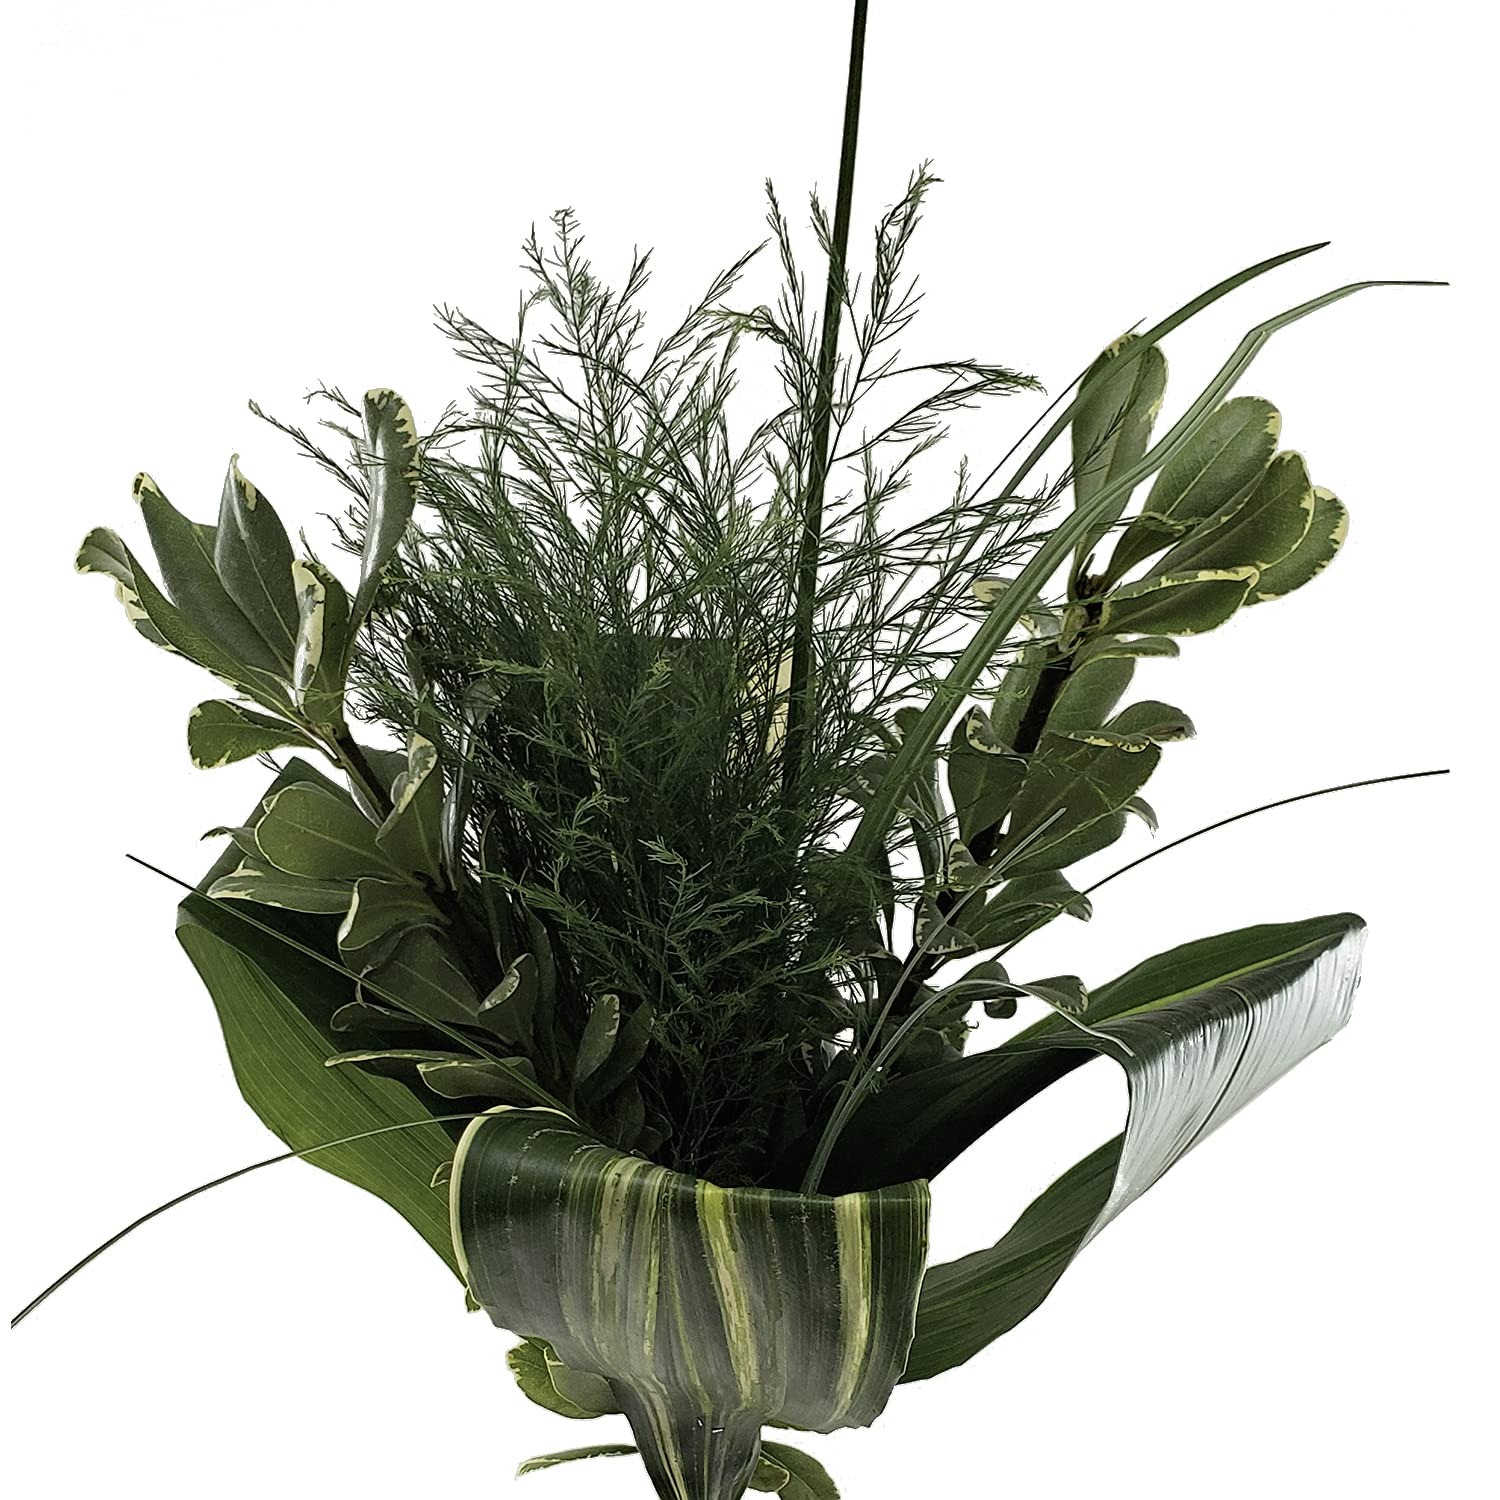
Item Name: The Special Greens Bouquet | 10-Pack | Fresh Cut Greenery For Delivery By Bloomingmore | Home, Office, Birthday, Wedding Decor, DIY, Party Event, Housewarming, Teacher and Engagement
Product Description: The Special Greens Bouquet features an abundance of fresh-cut greens. This bouquet is a very versatile way to create a natural environment, making it the perfect floral arrangement for an event centerpiece or home decor. Stem count: 3 Lilly Grass, 2 Variegated Pittosporum, 3 Bear Grass, 4 Tree Fern, 2 Green Aspidistra, 2 Variegated Aspidistra
Value: 1.0
Unit: Count

Price: 166.98